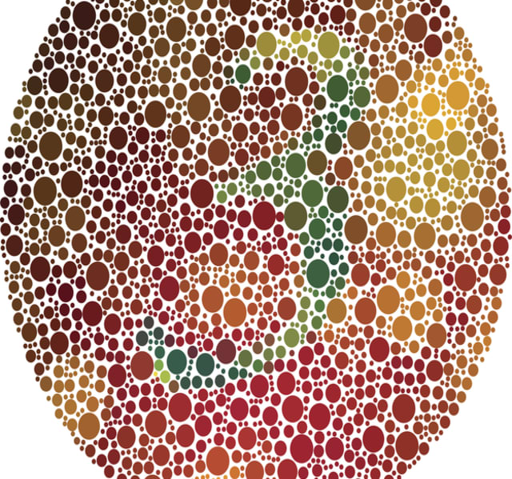
what number do you see in the circle ?